Xavi (footballer, born 1980)

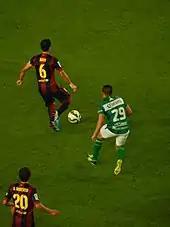
Xavi would often evade players with a 360 degree turn ("la pelopina"), before finding a teammate with a pinpoint pass.

On 28 May 2019 it was announced that Xavi would take over as manager of Al Sadd on a two-year contract. Xavi helped the club reach the semi-finals of the AFC Champions League, where they were eliminated by Al-Hilal FC 6–5 on aggregate. In the league, the club finished third. In the 2019–20 season, Xavi led his team to win one domestic trophy, the Qatar Cup. In the 2020 AFC Champions League, Al Sadd reached the round of 16 but were eliminated 1–0 by Persepolis. During his 97 games in charge of Al Sadd, spanning two and a half years, he led the club to seven trophies.